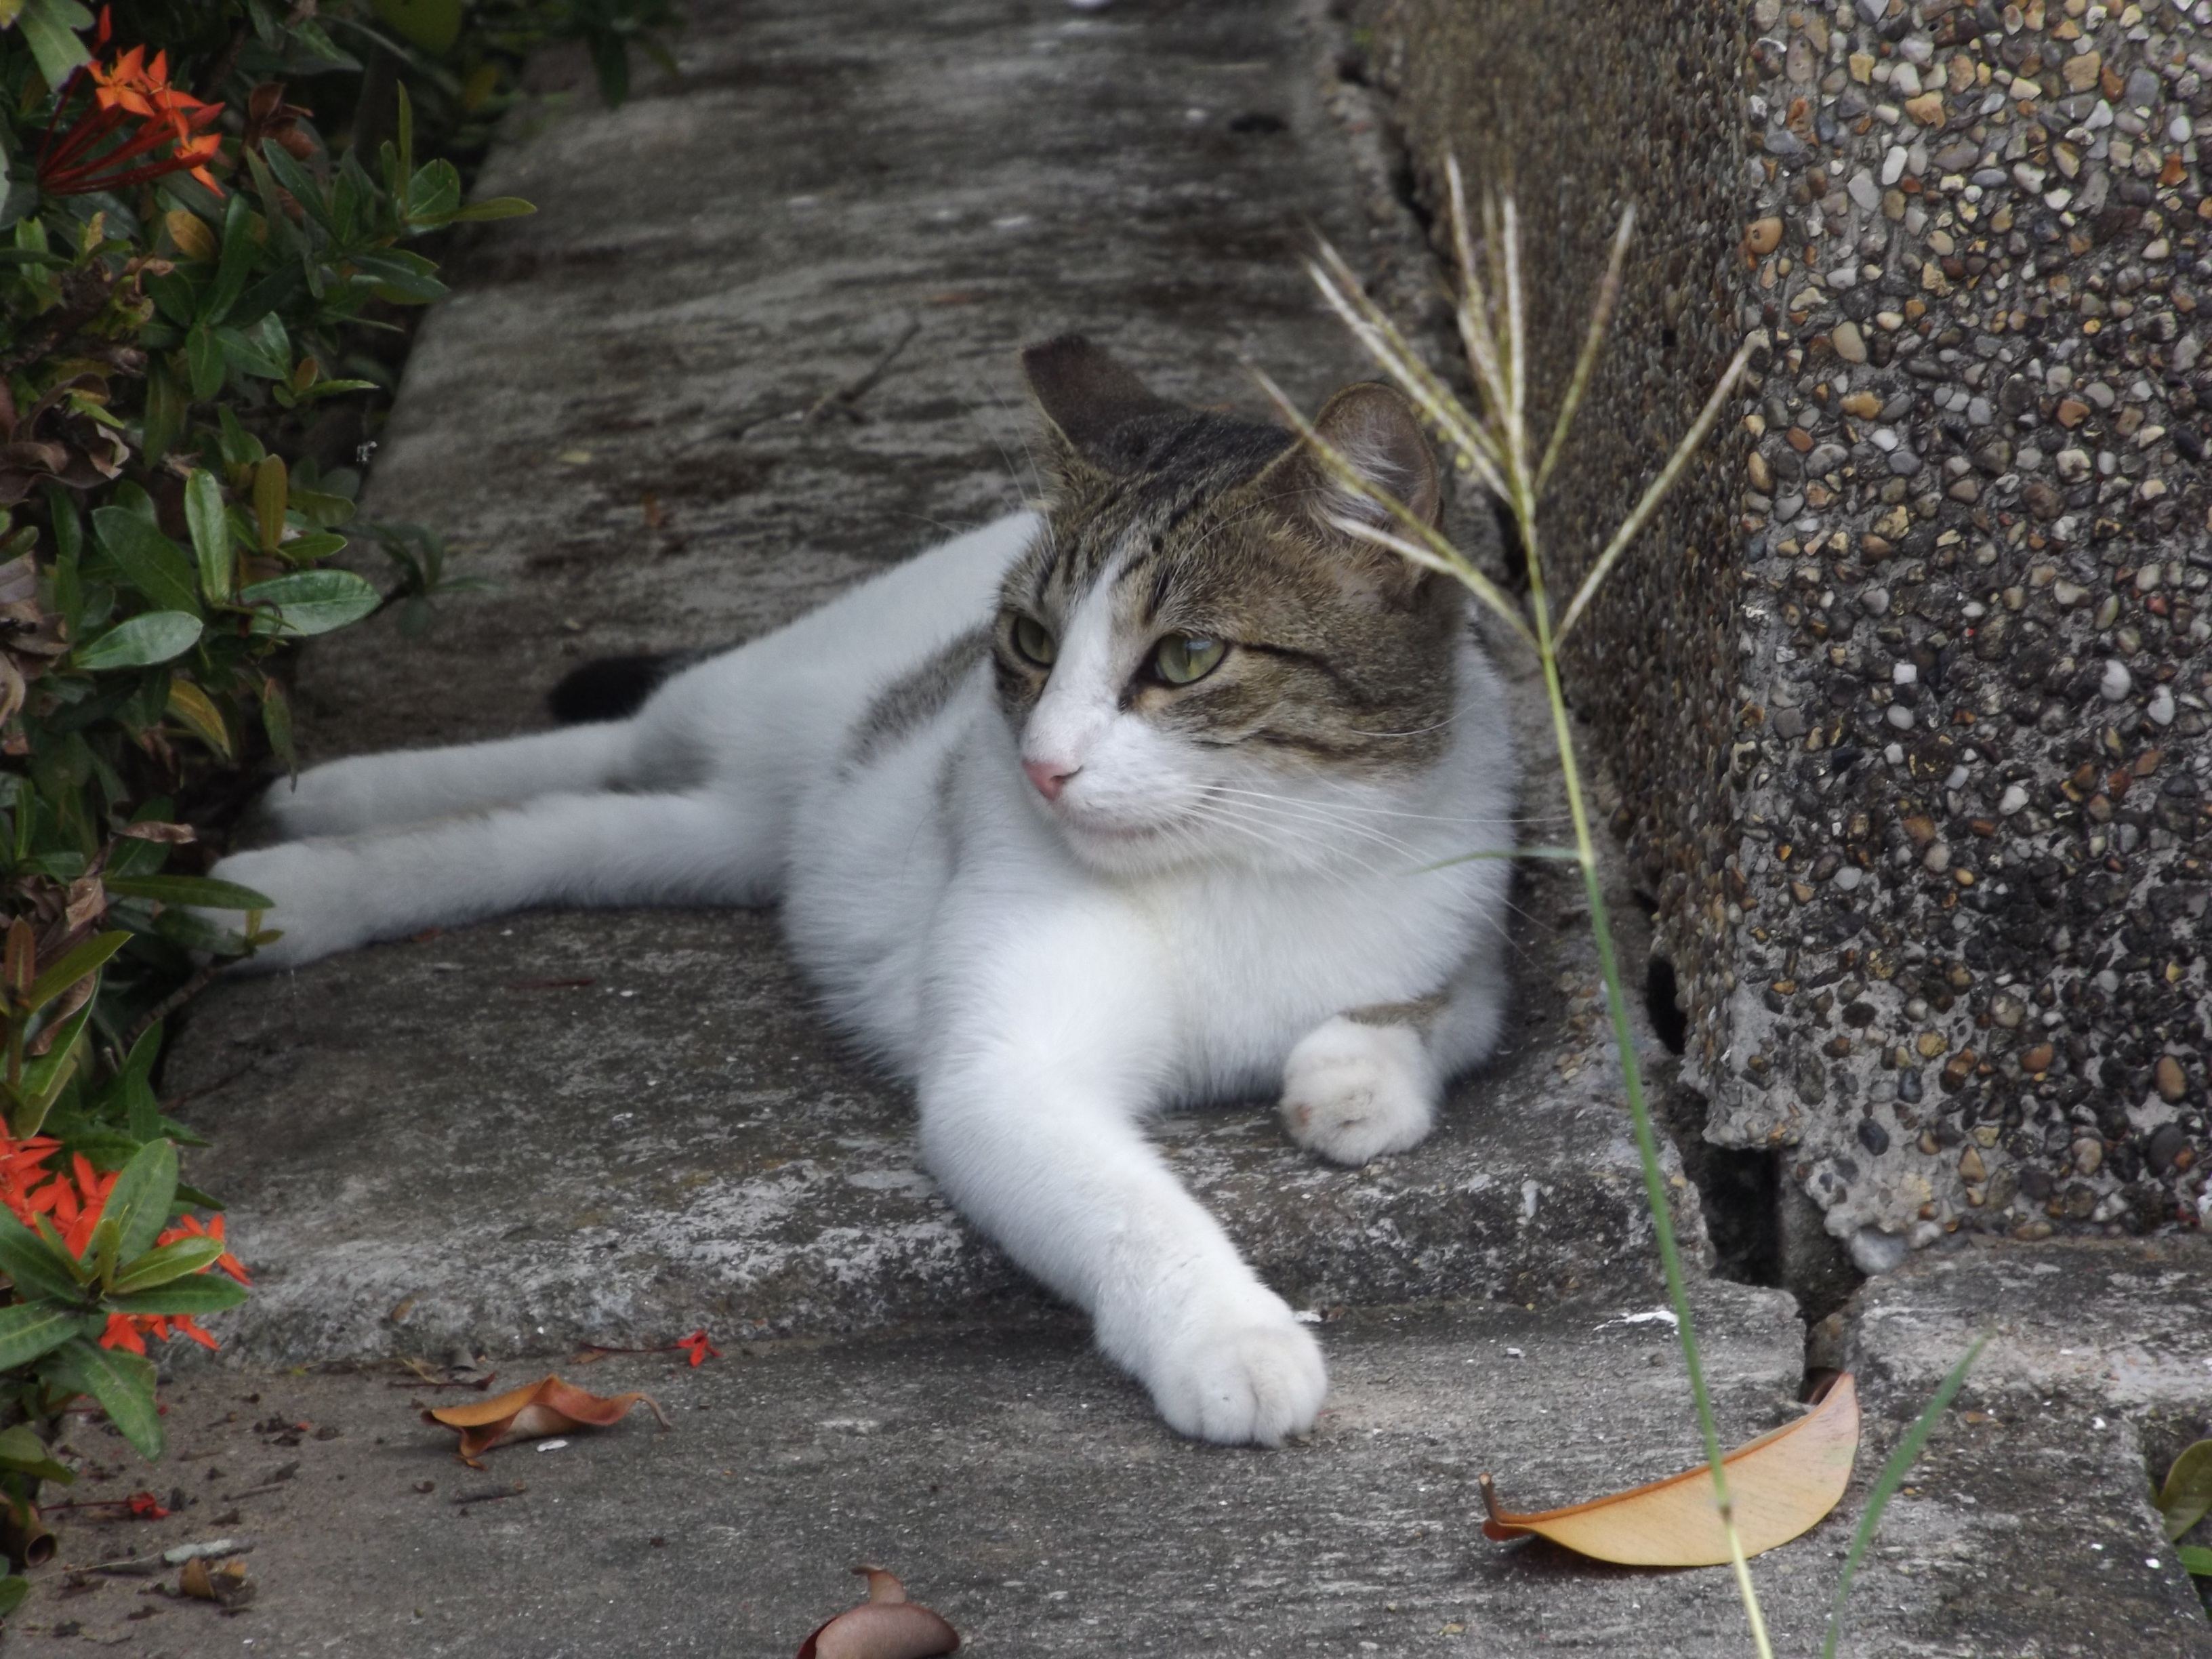
nature, pet, cat, peace, mammal, rest, fauna, friend, pets, cats, whiskers, animals, vertebrate, european shorthair, laid back, small to medium sized cats, cat like mammal, domestic short haired cat